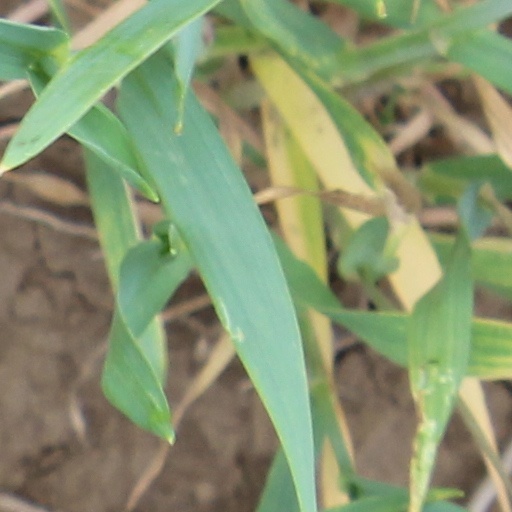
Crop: wheat